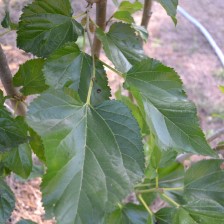
Variety: ChiangMaiBuriram60